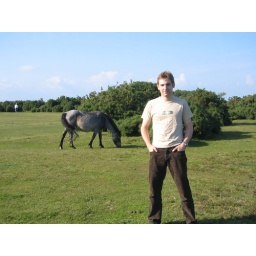
Me standing by a horse enjoying the sun after days of being inside